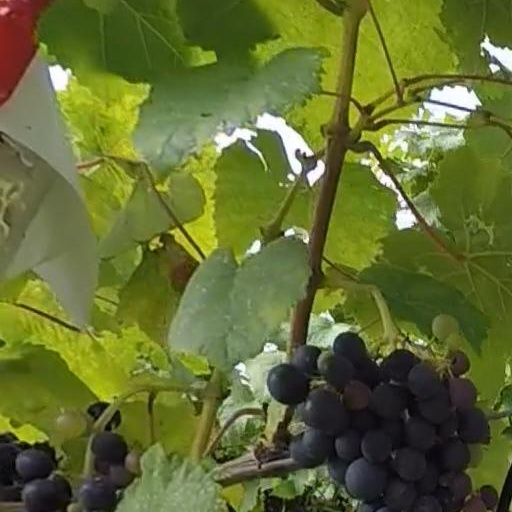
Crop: grape